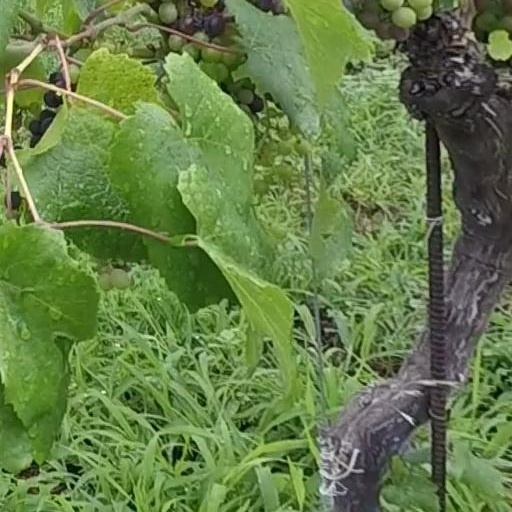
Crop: grape